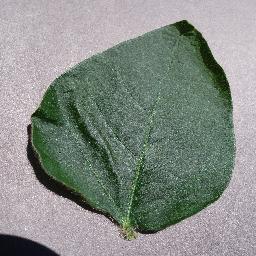
Label: Soybean___healthy